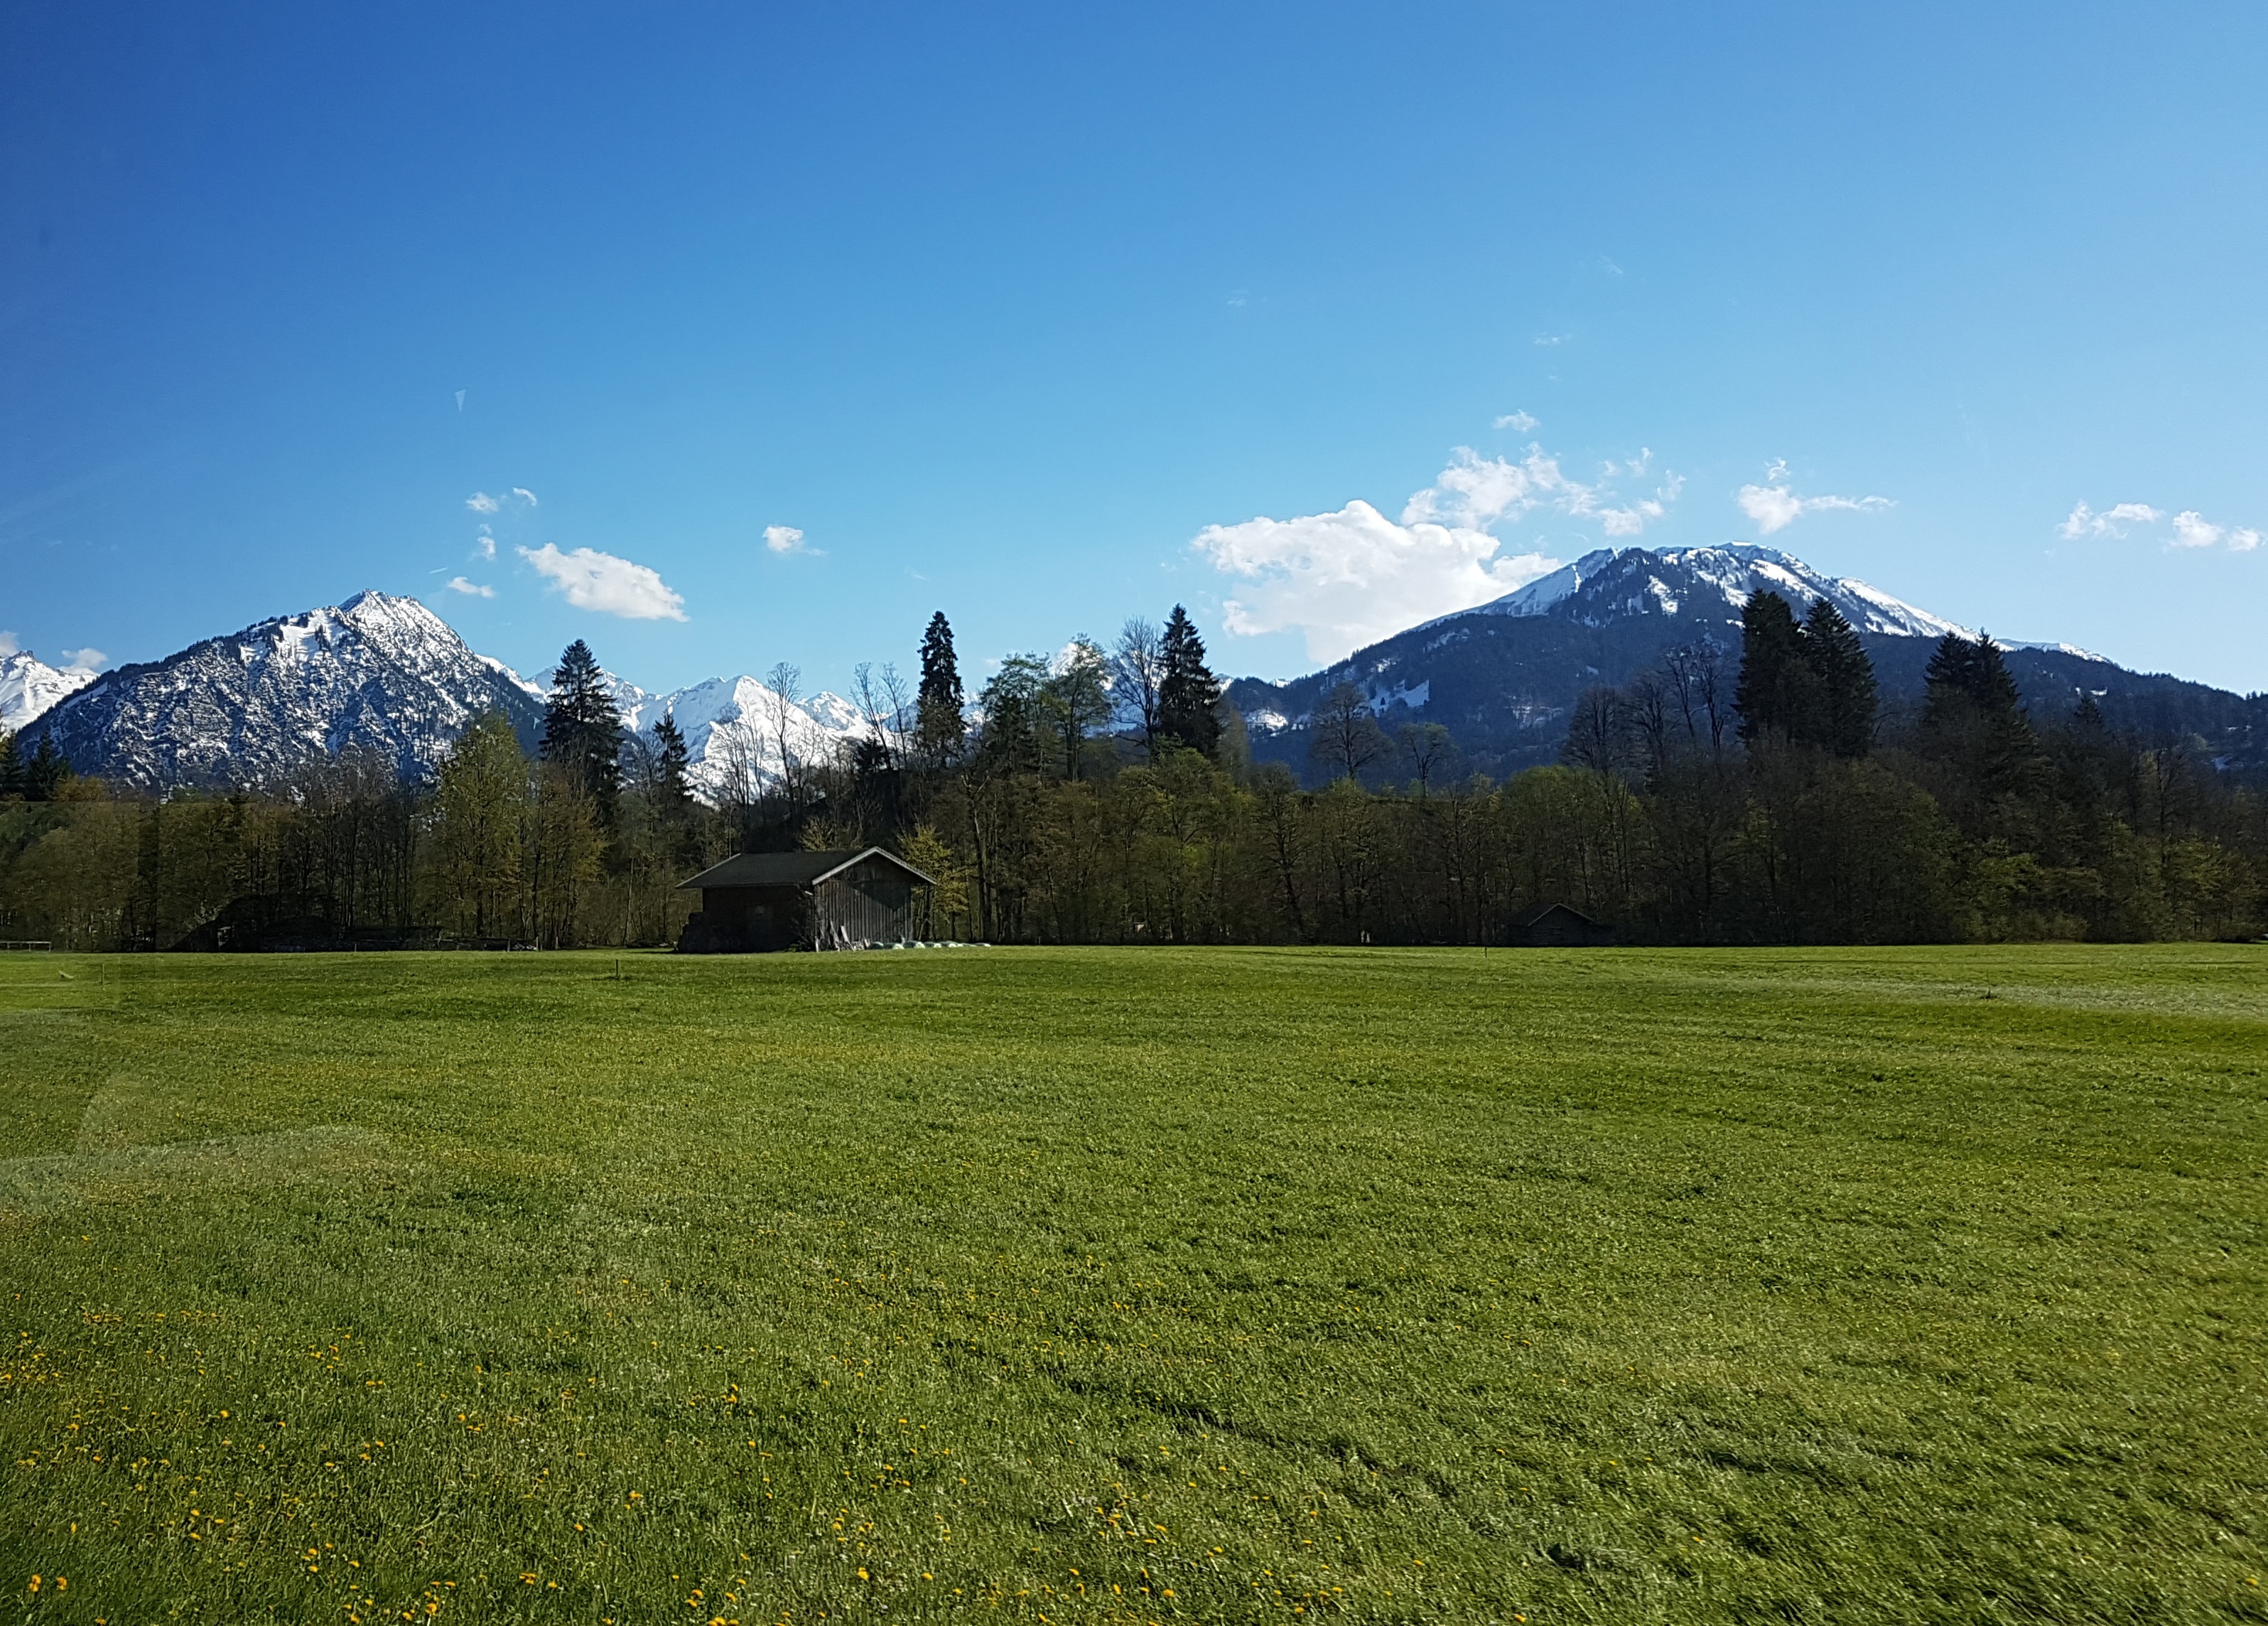
landscape, tree, nature, grass, wilderness, mountain, cloud, sky, field, meadow, prairie, hill, lake, valley, mountain range, panorama, pasture, alpine, ridge, plain, mountains, alps, grassland, plateau, fell, habitat, rural area, landform, fr hlingsanfang, natural environment, geographical feature, mountainous landforms